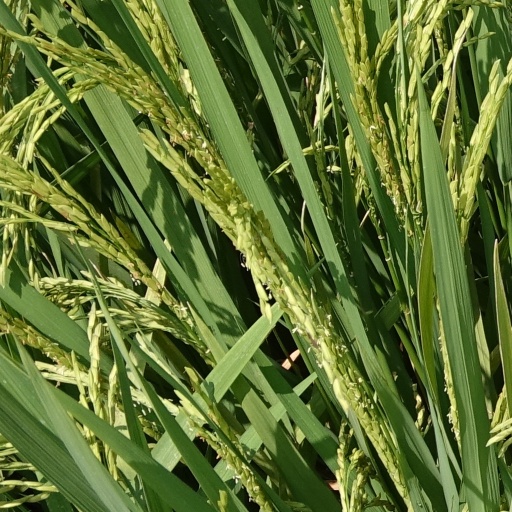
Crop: rice